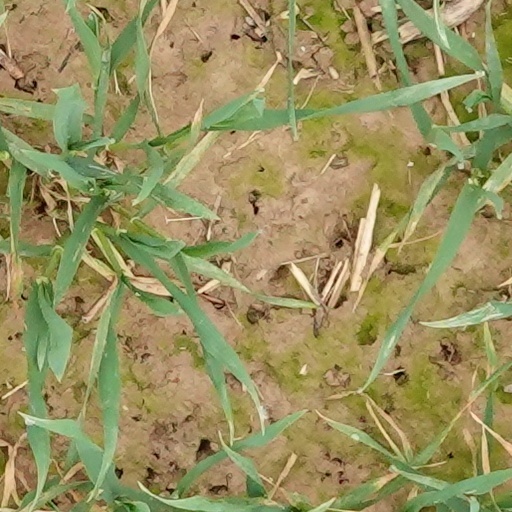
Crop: wheat